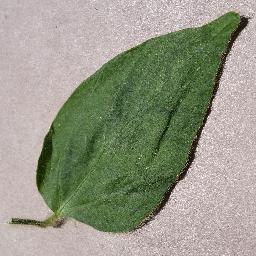
Label: Soybean___healthy